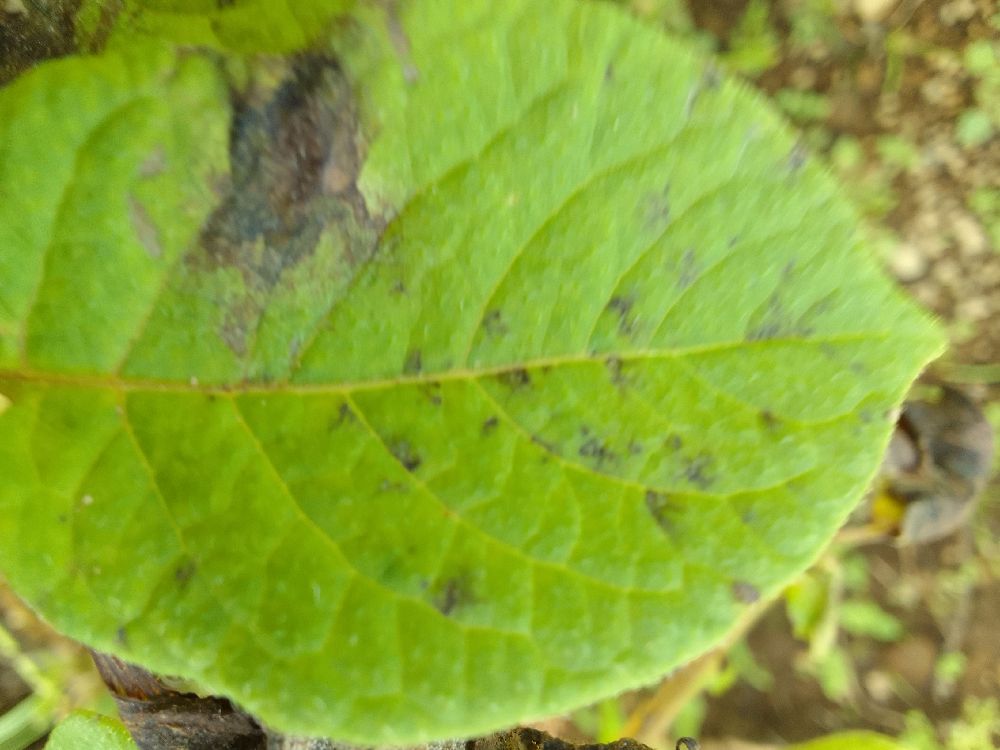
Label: Late blight